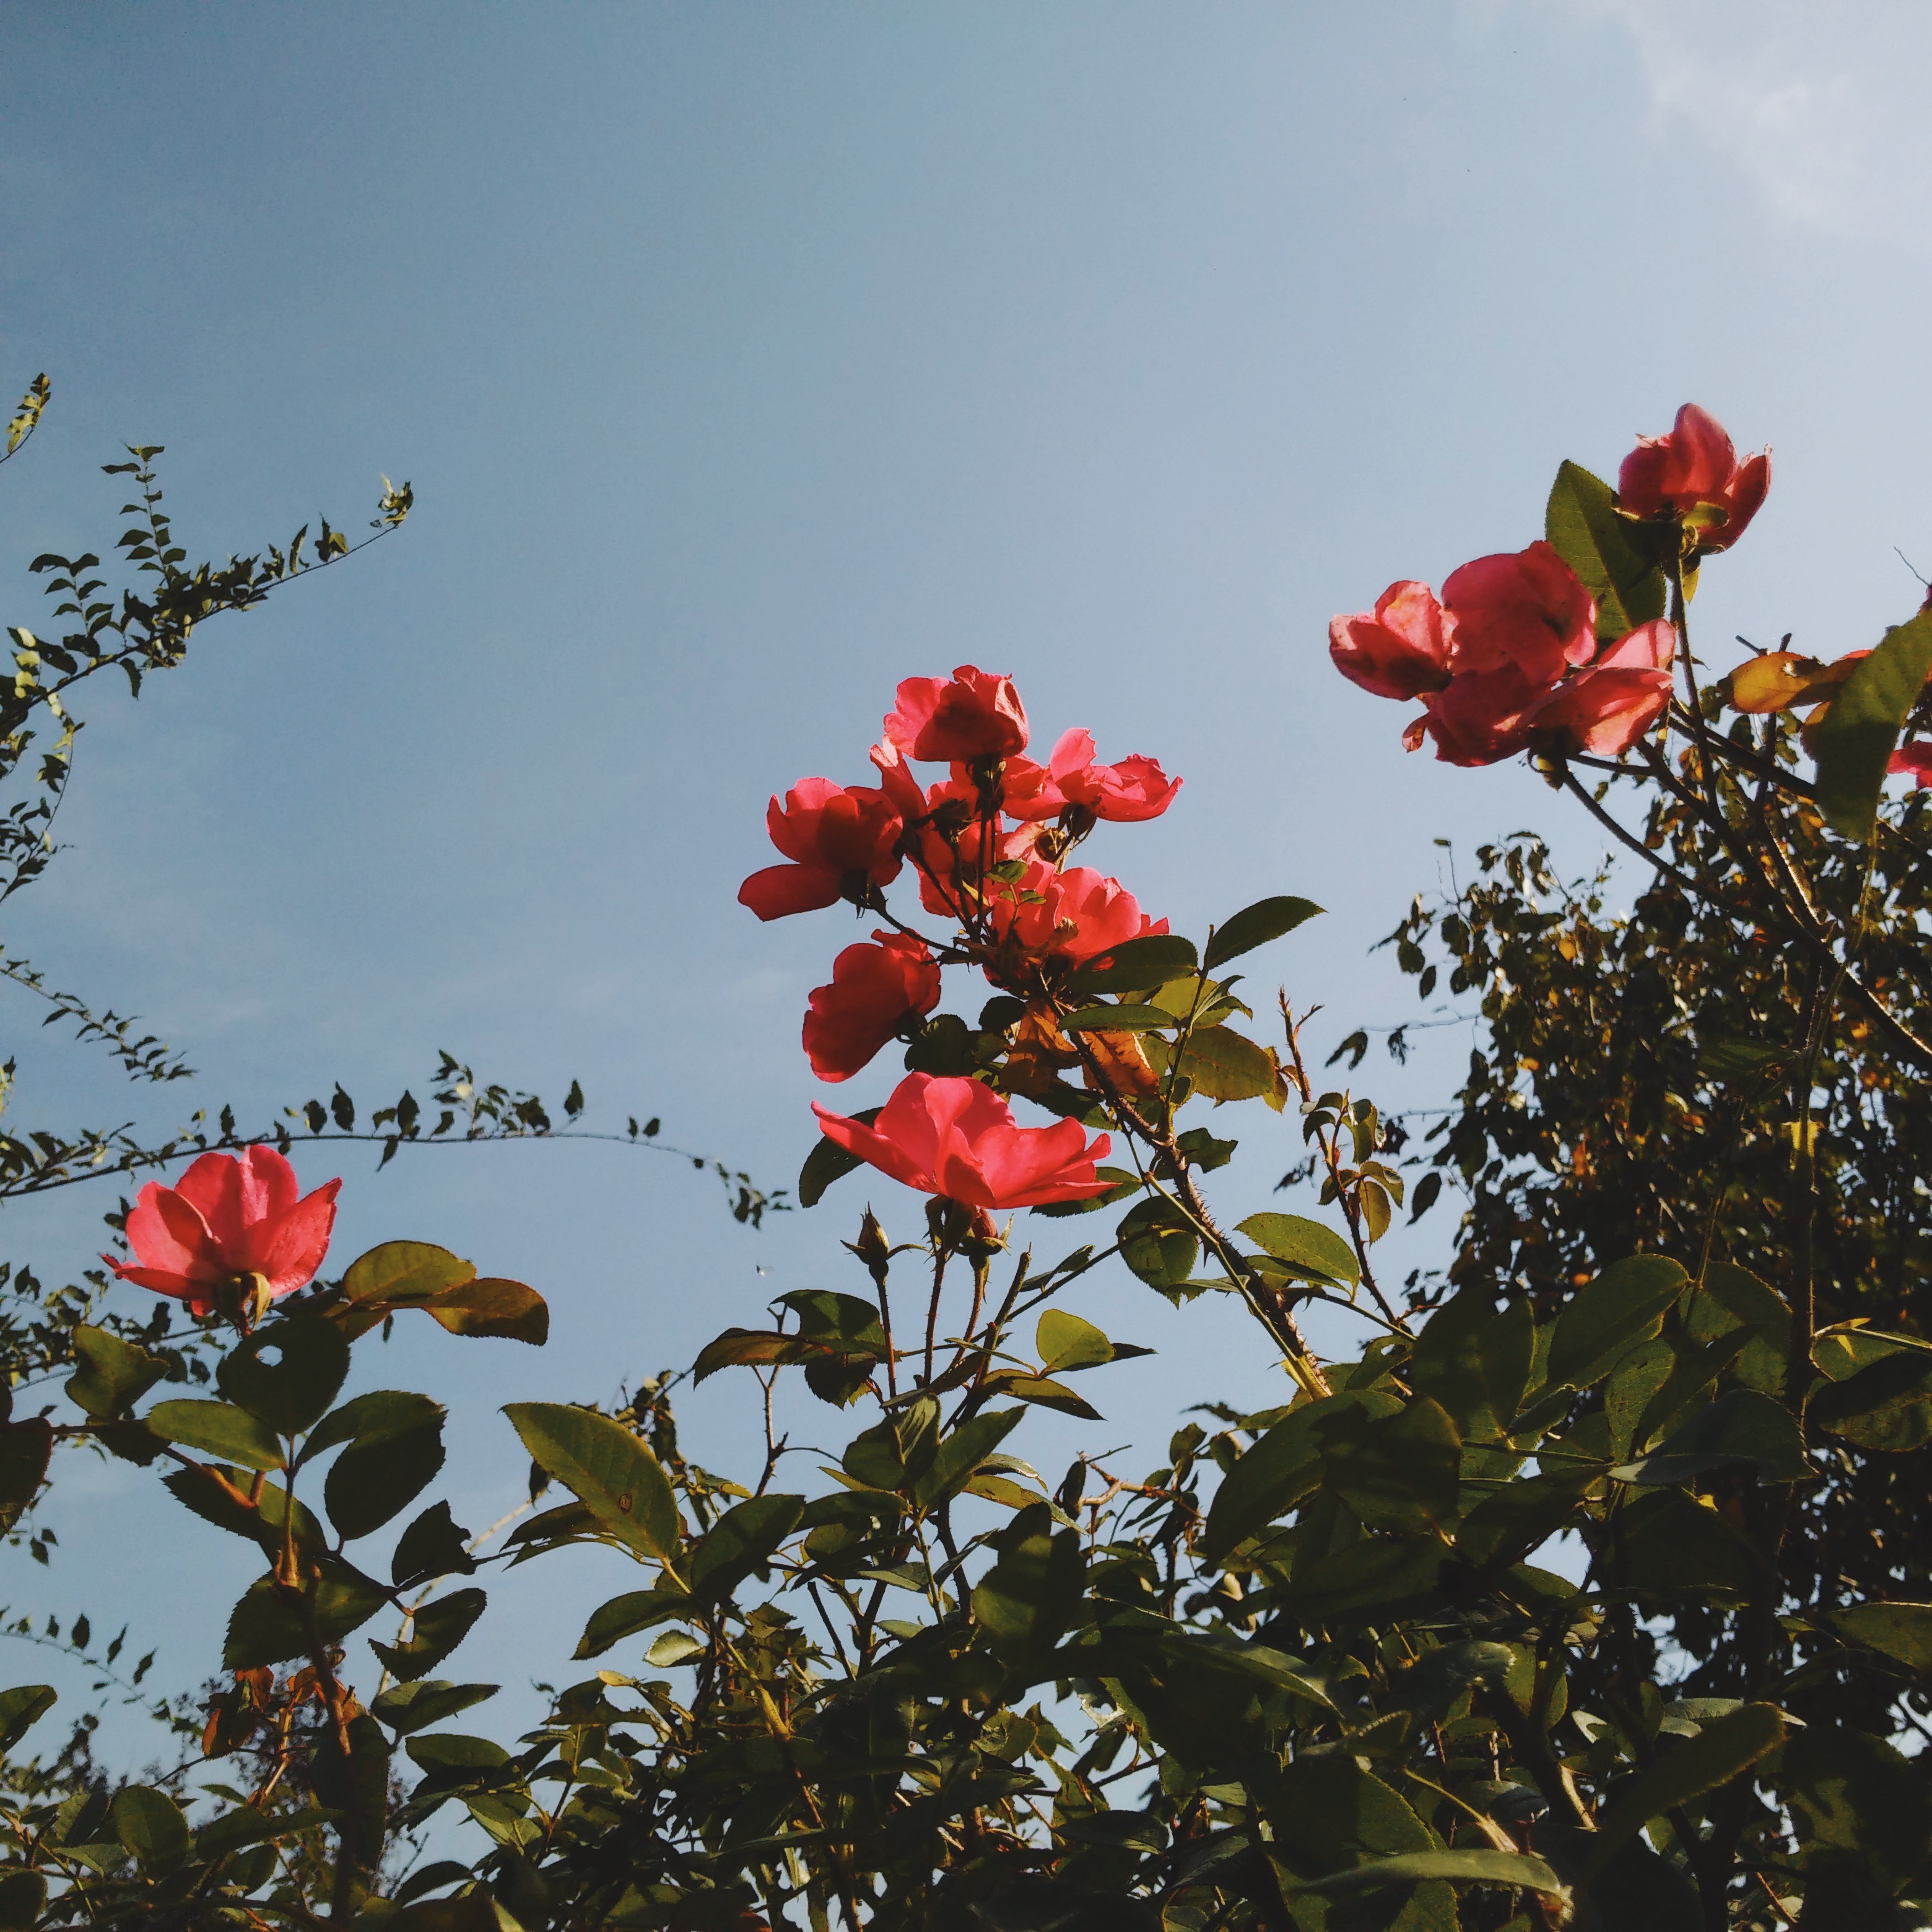
nature, branch, blossom, plant, sky, leaf, flower, petal, rose, red, autumn, botany, flora, wildflower, shrub, flowering plant, garden roses, rose family, land plant